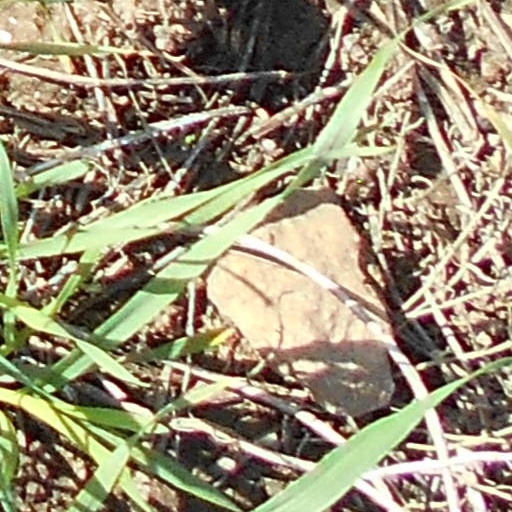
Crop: wheat